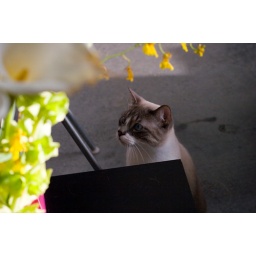
Cinza my cat checking out some flowers in my loft.